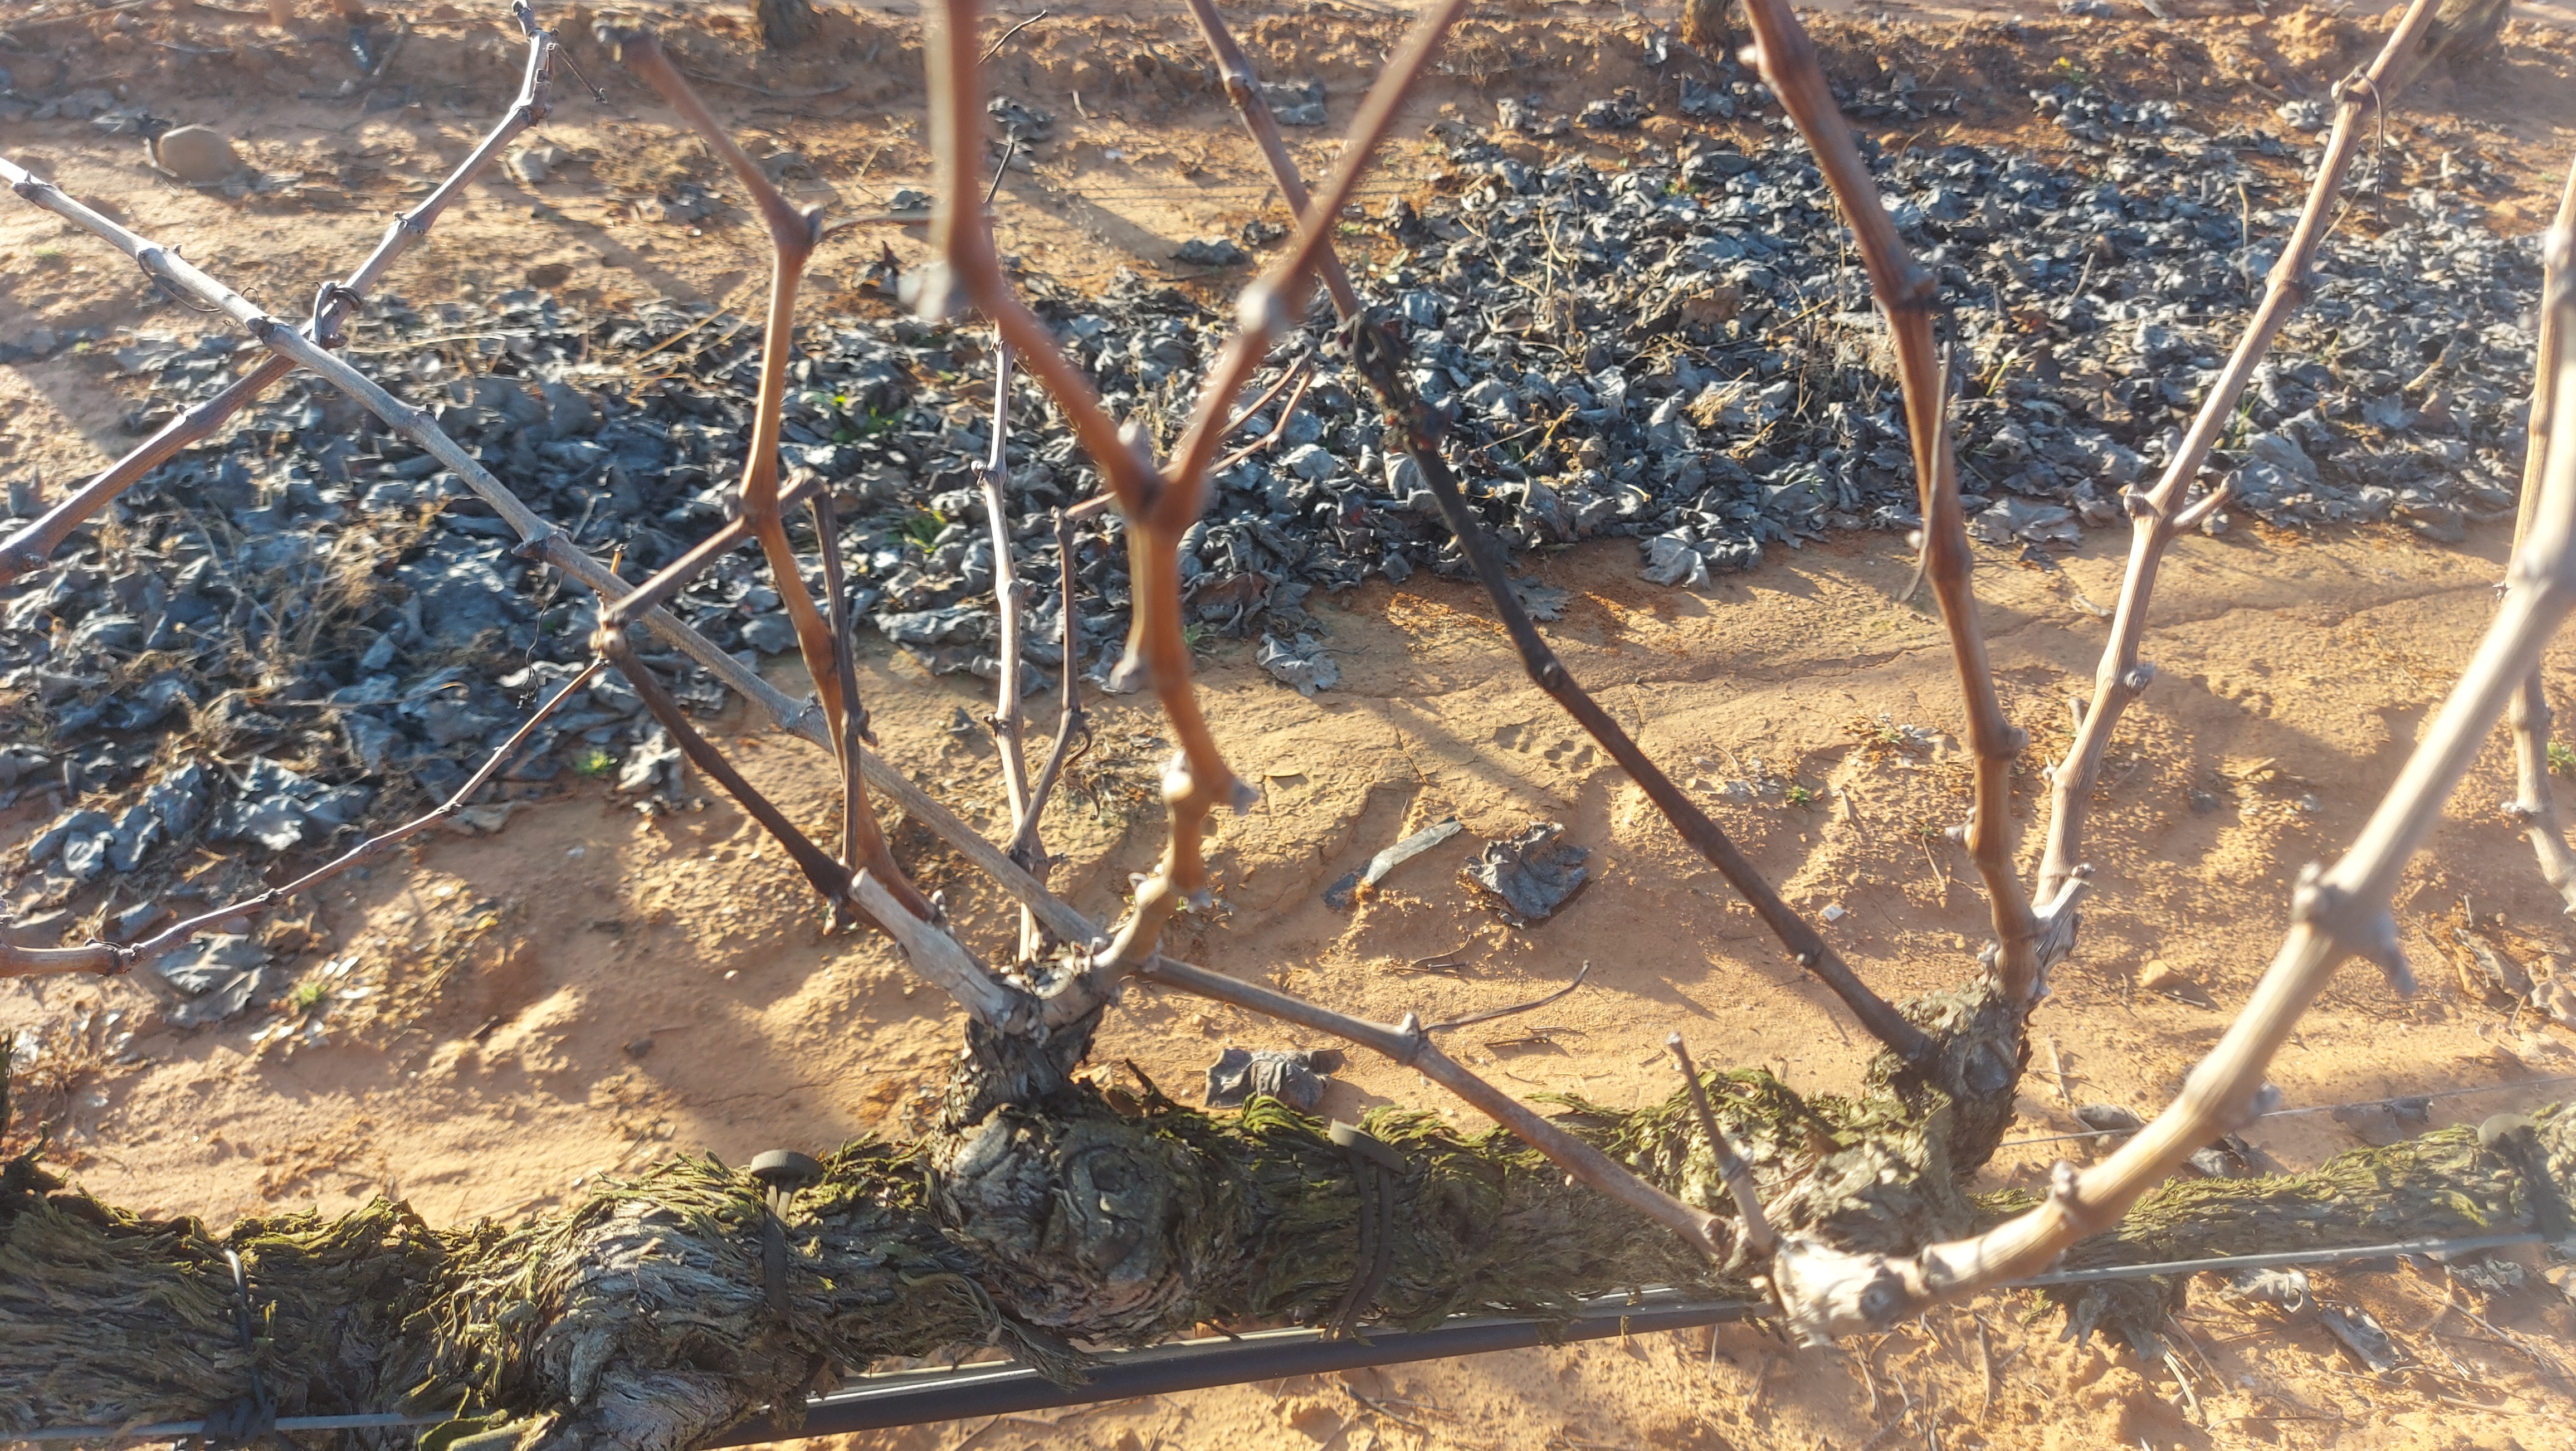
Unpruned shoots: 8
Pruned shoots: 0
Trunks: 1